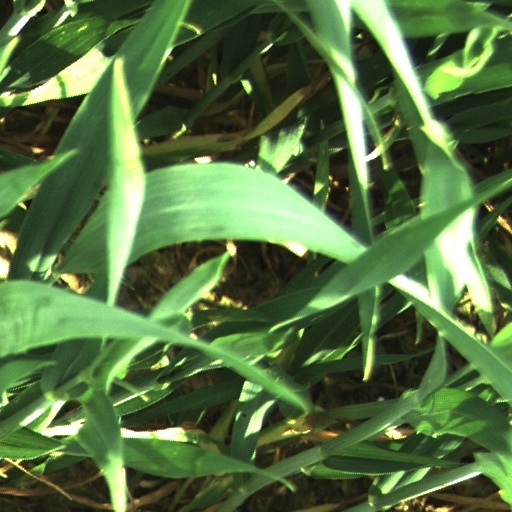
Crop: wheat